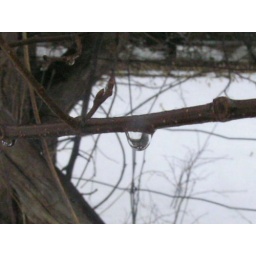
A rain drop under the branch of the ash tree next to east fence